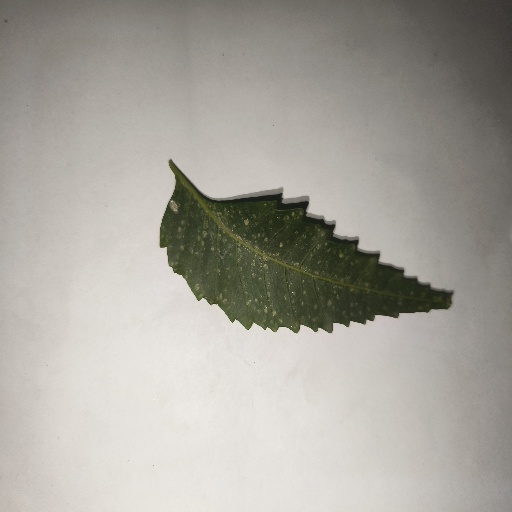
Species: Neem
Leaf condition: Powdery Mildew